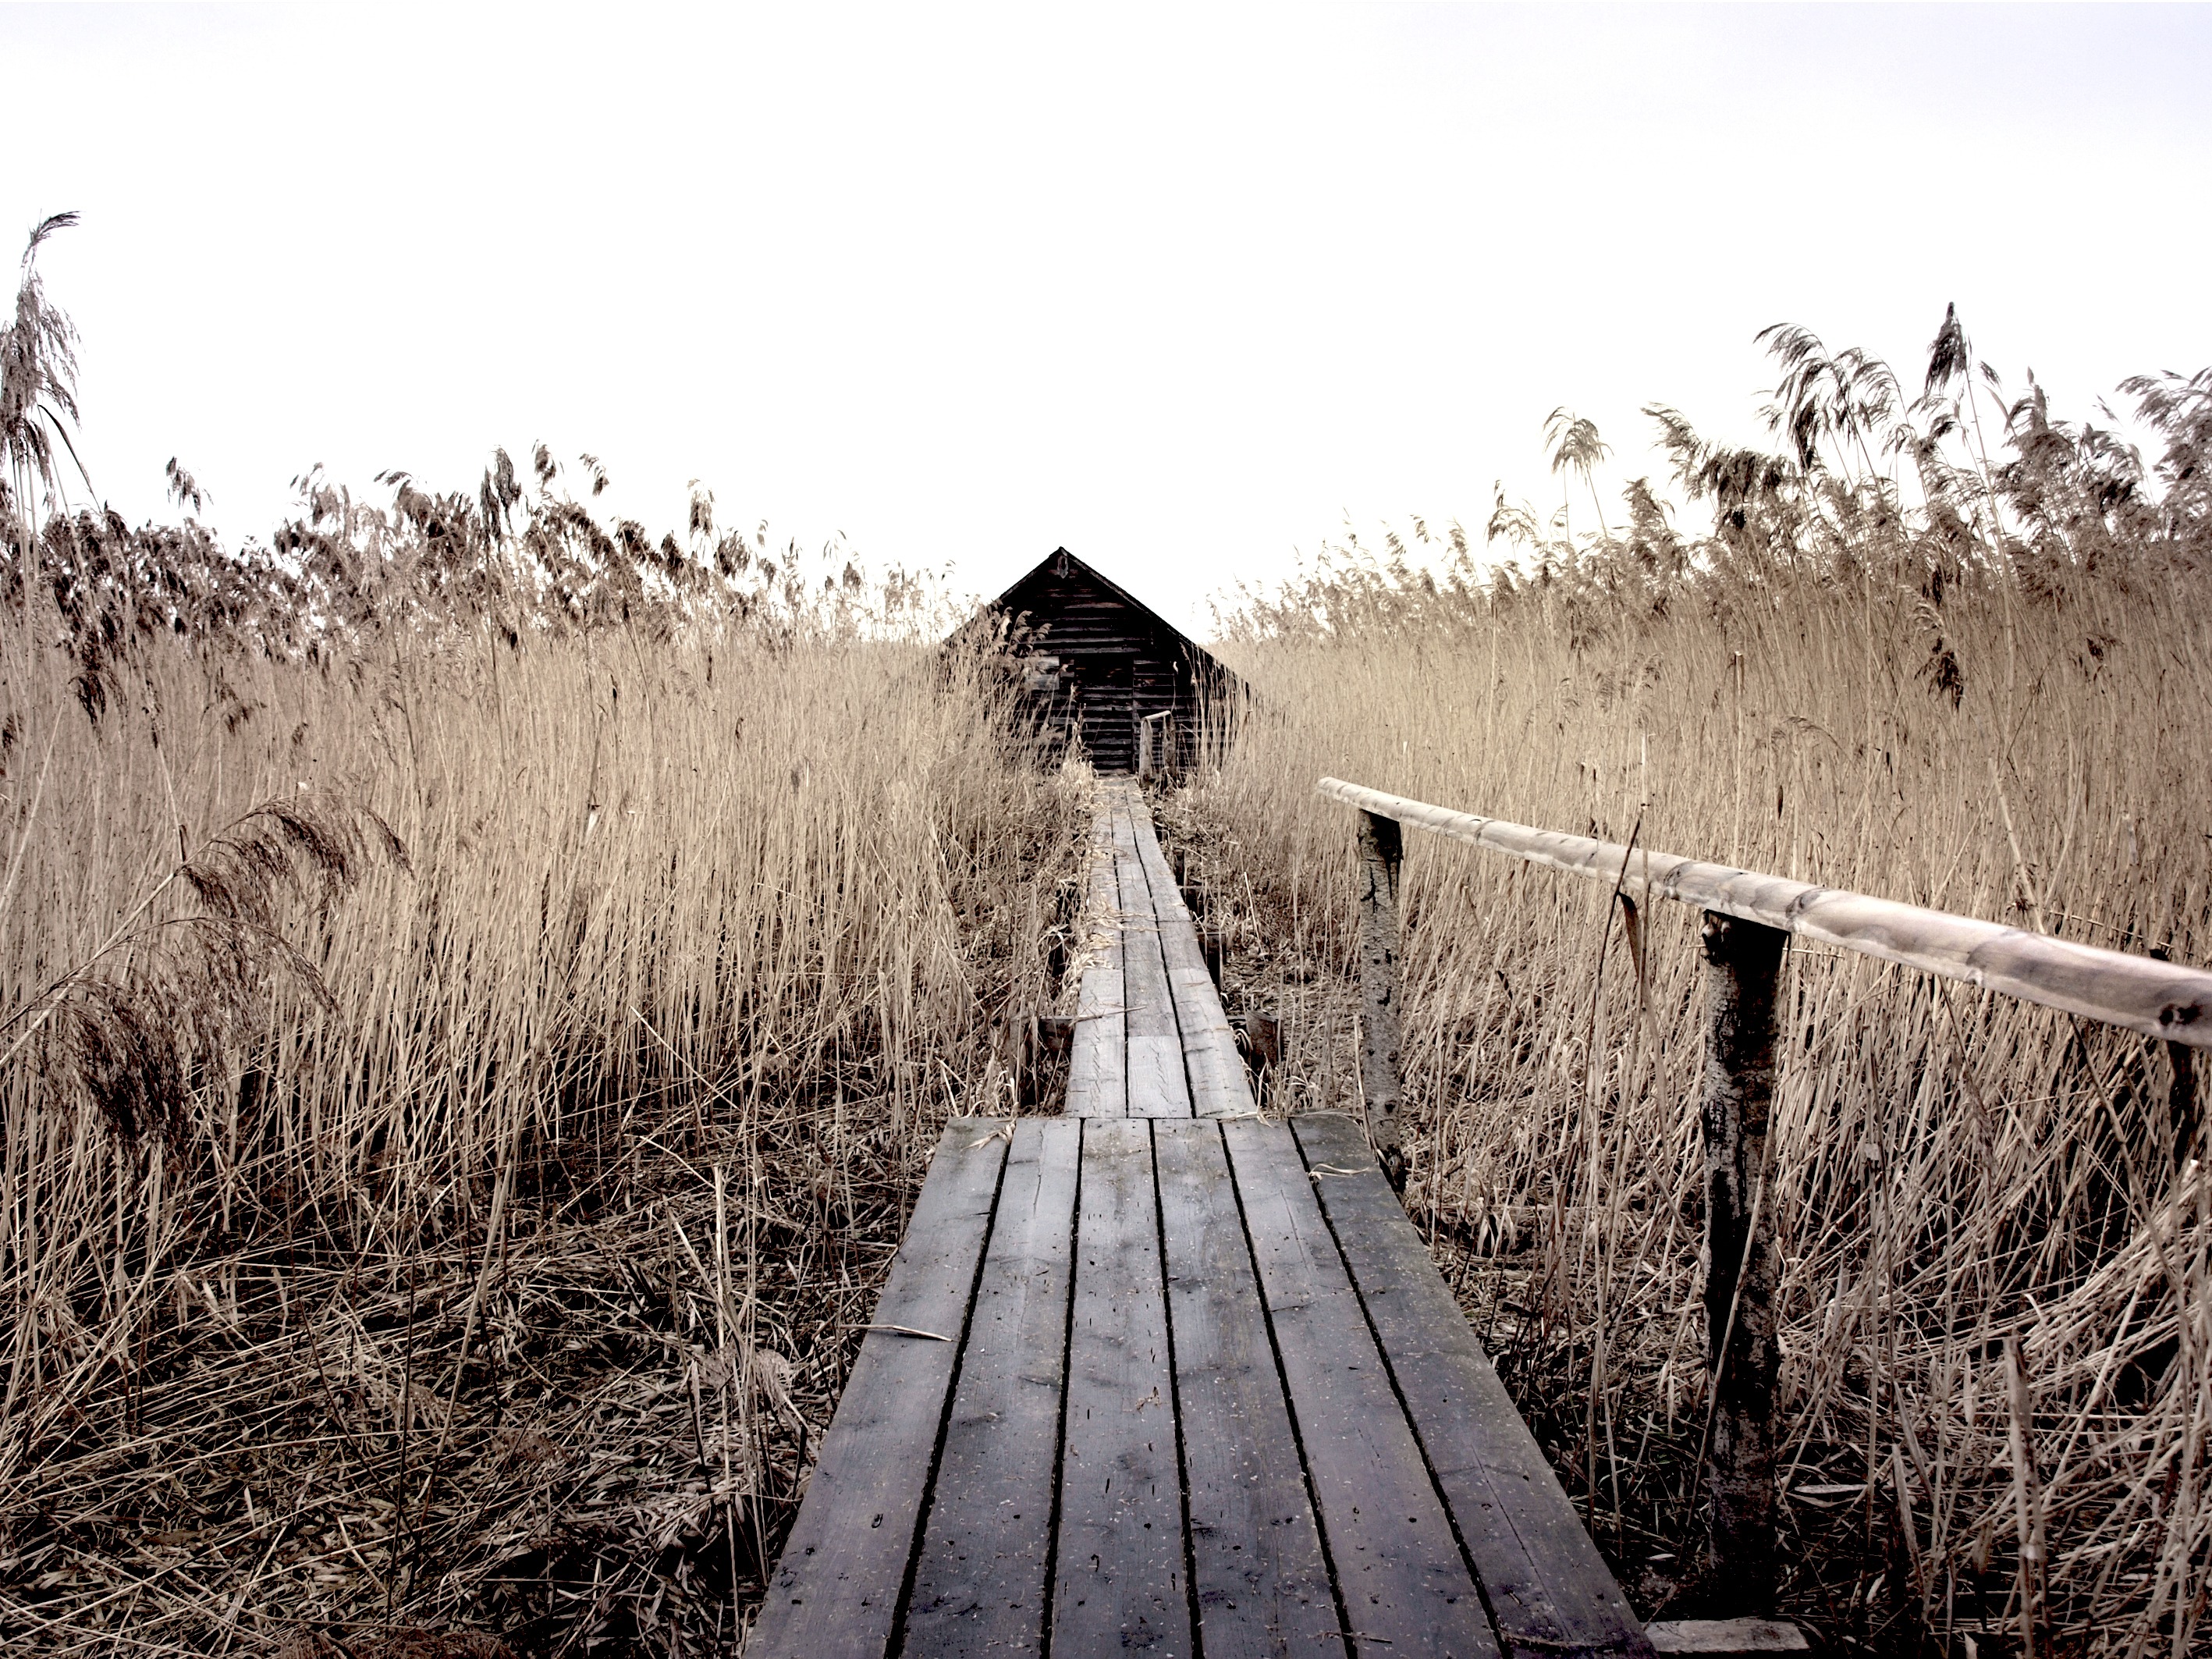
nature, swamp, winter, wood, track, bridge, hut, reed, transport, web, moor, moist, silent, rural area, nature reserve, spring lake